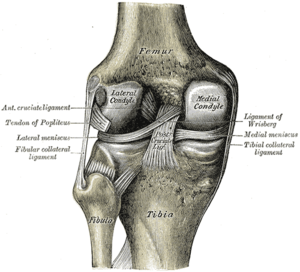
En anatomie humaine, le tibia est un os du membre inférieur, et plus exactement le plus grand des deux os de la jambe, en situation médiale et antérieure par rapport à la fibula. C'est le deuxième os par ordre de grandeur du corps humain, le plus grand étant le fémur.
Le ligament croisé postérieur, ou ligament croisé postéro-interne dans l'ancienne nomenclature, est un ligament situé dans le genou dont il compose le pivot central. Il se trouve dans l'échancrure du fémur, en arrière du ligament croisé antérieur.